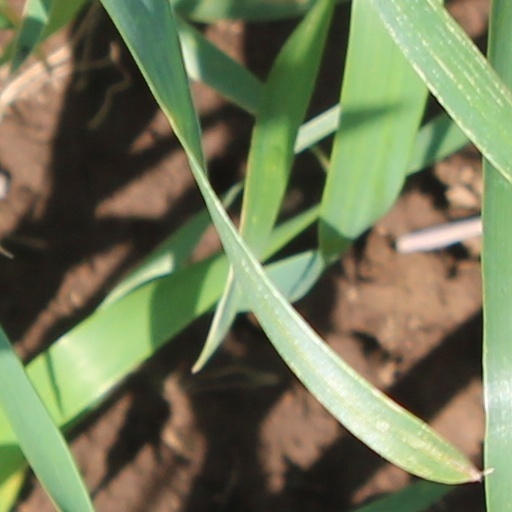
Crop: wheat